Per Roar Bredvold

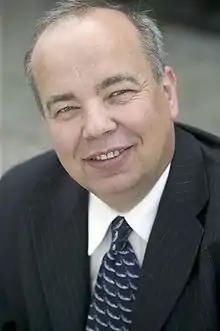
Per Roar Bredvold

Per Roar Bredvold (born 5 March 1957 in Elverum) is a Norwegian politician representing the Progress Party. He is currently a representative of Hedmark in the "Storting" and was first elected in 1997.